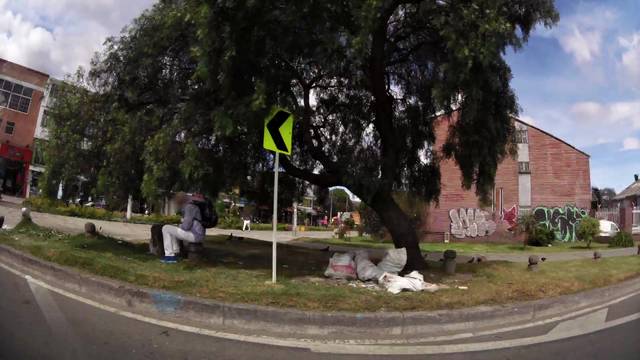
Region: Colombia
Coordinates: 4.618, -74.138